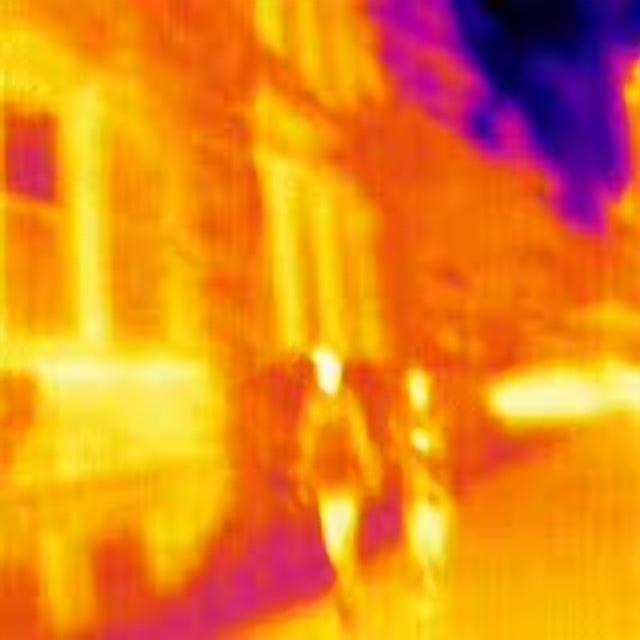
Detected objects:
label: person
label: person